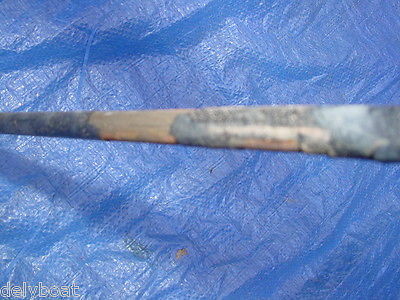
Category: chair